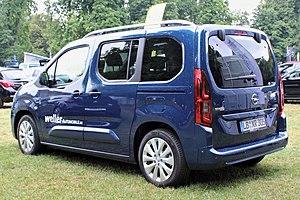
Les Peugeot Rifter, Citroën Berlingo III, Opel Combo D et Toyota ProAce City sont des utilitaires et ludospaces commercialisés par les marques Citroën, Peugeot et Opel à partir de l'été 2018 et par Toyota à partir de 2019.